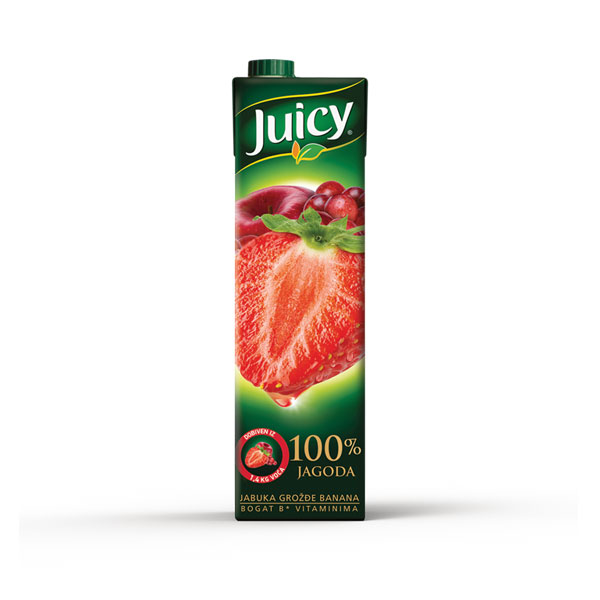
Label: cardboard